SV Alsenborn

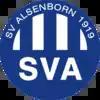
Historical variant of SV logo from the club's heyday.

The club's fortunes fundamentally changed in the 1960s when the retired captain of Germany's 1954 FIFA World Cup winning squad, Fritz Walter, moved to town. Walter became the coach of the side who was playing at this stage in the local "A-Klasse", then the fifth tier of the German football league system in the region. He would remain coach for three years, a highly successful spell.